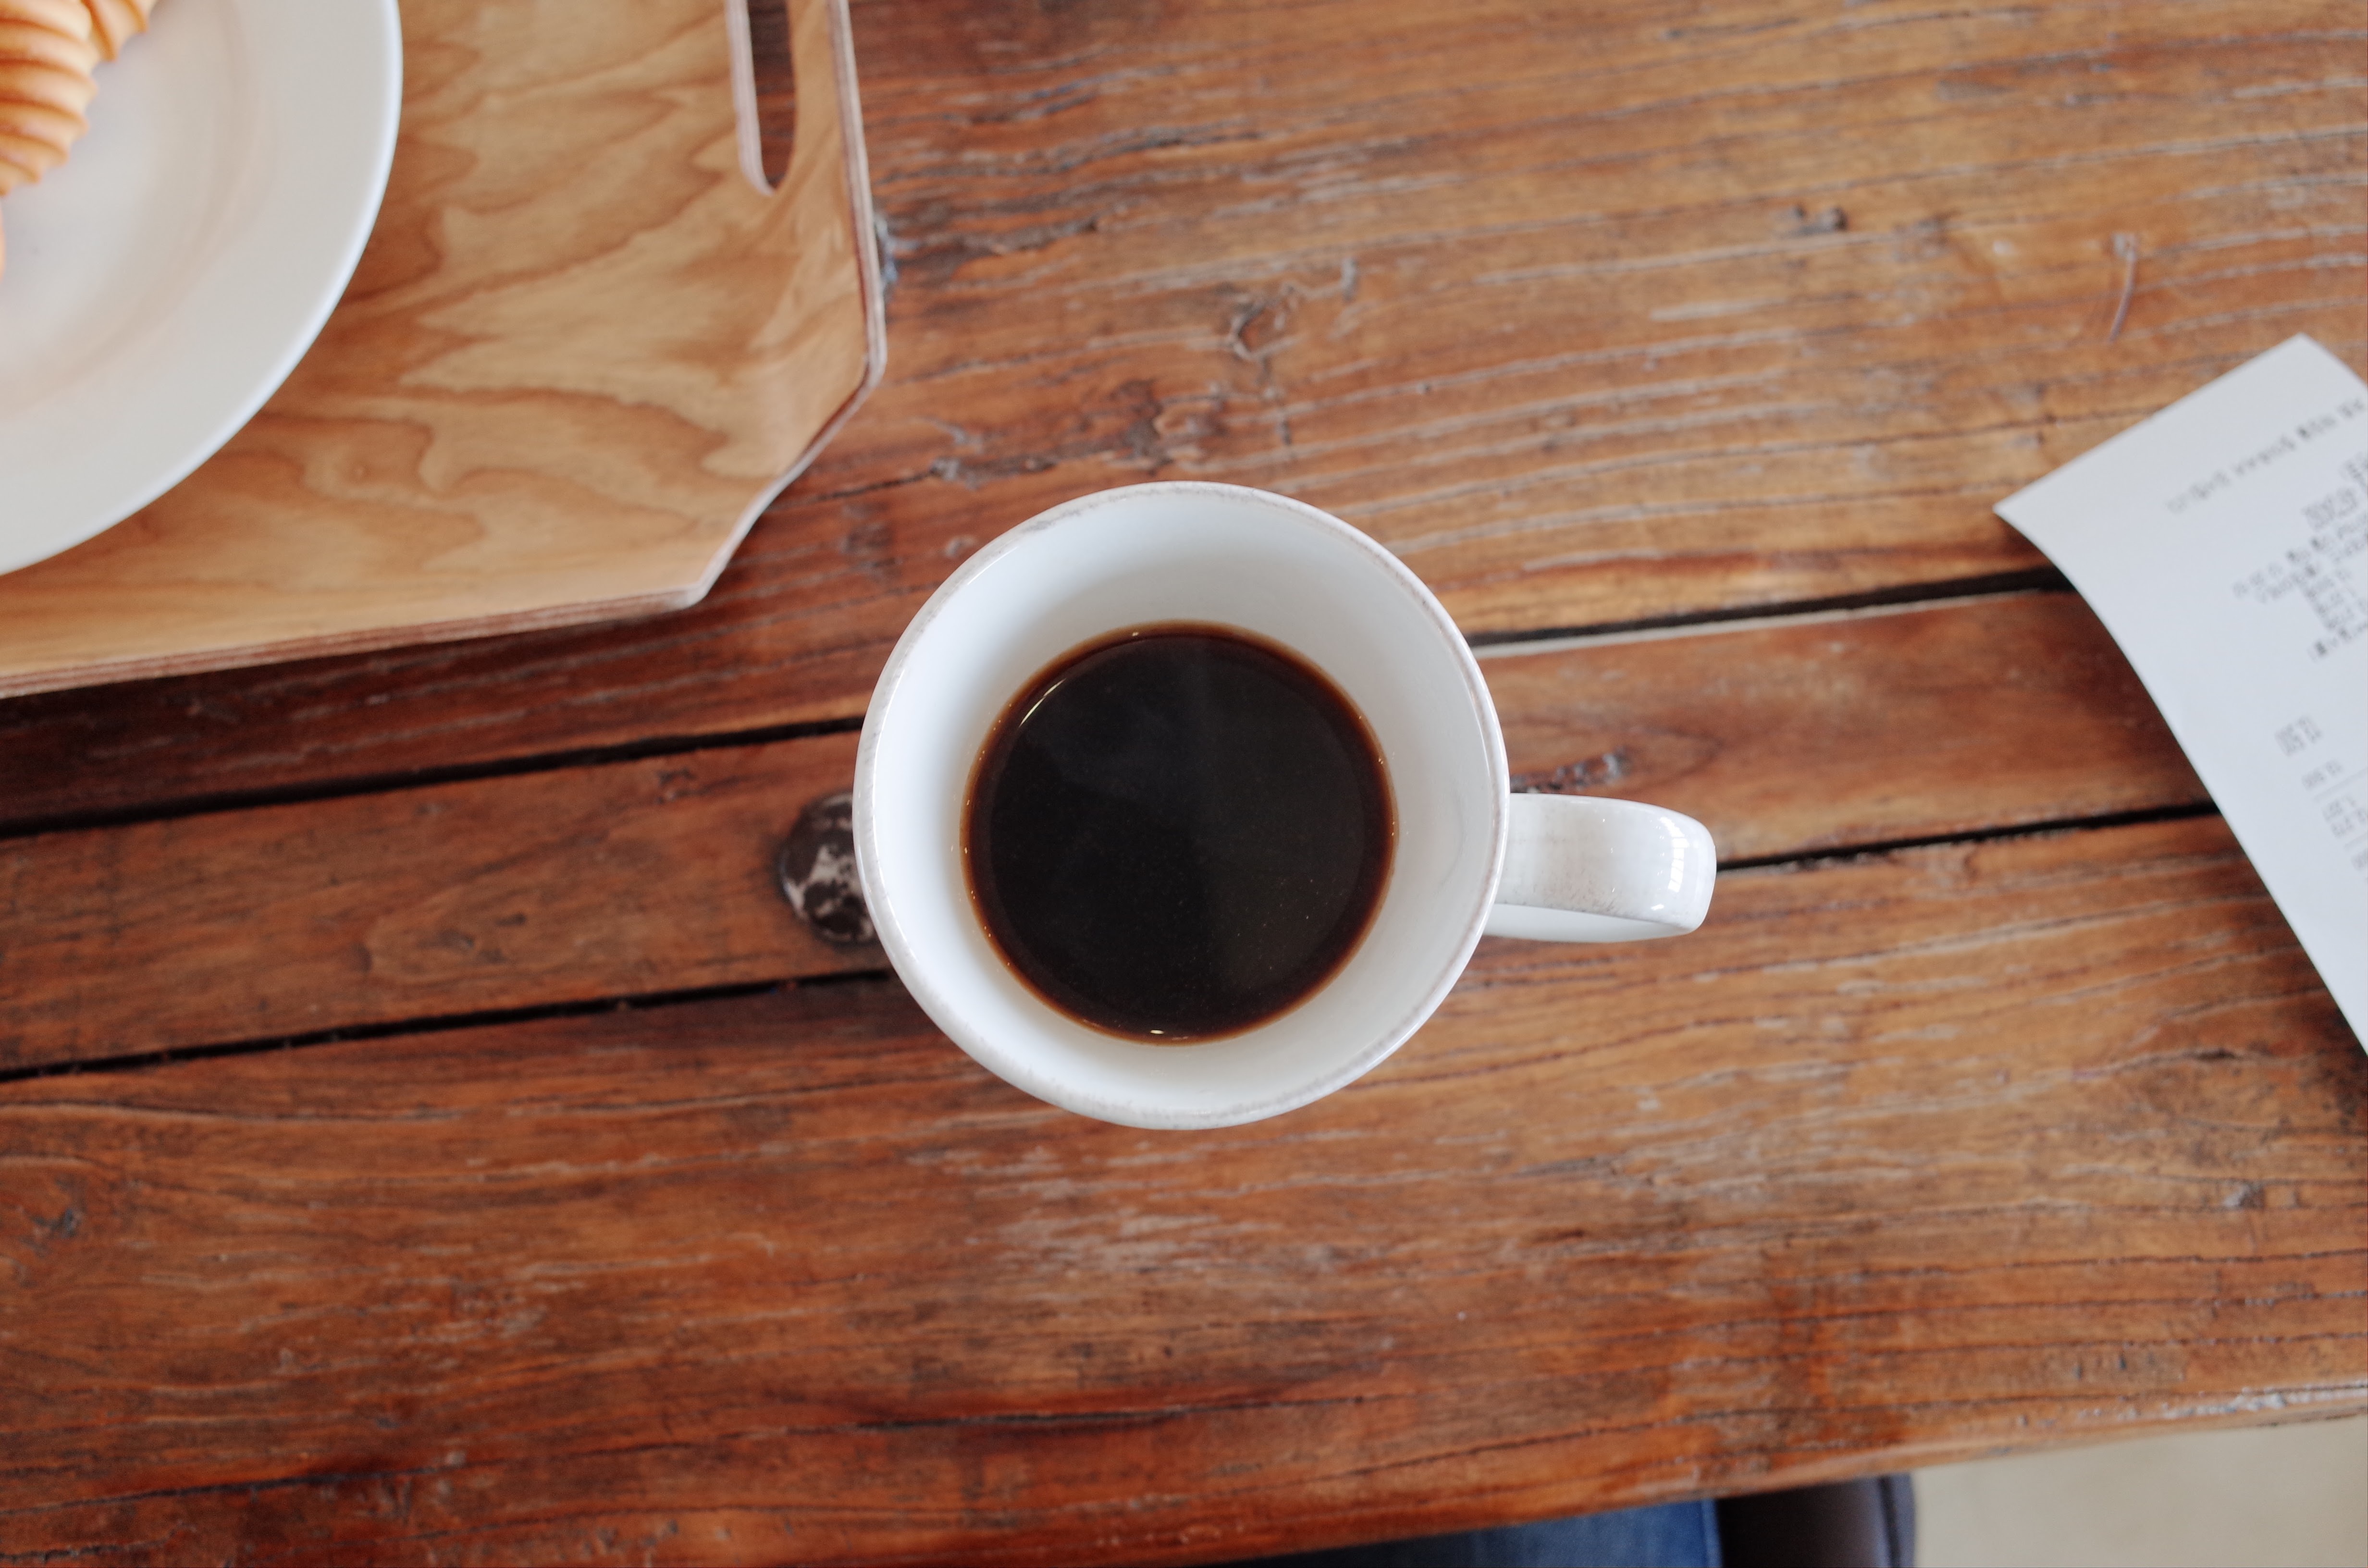
table, coffee, warm, cup, drink, espresso, coffee cup, life, caffeine, break, coffee flavor